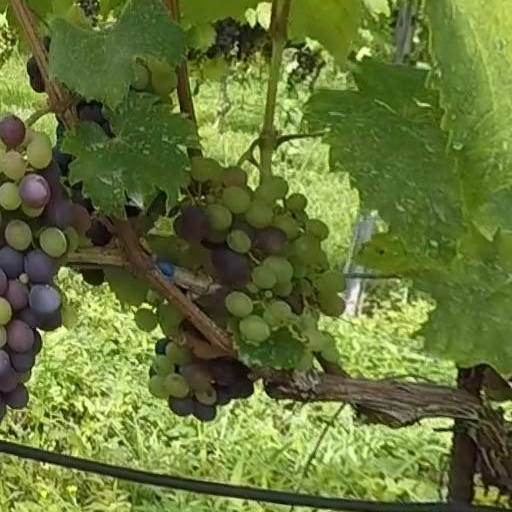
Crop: grape